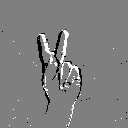
ASL letter: k